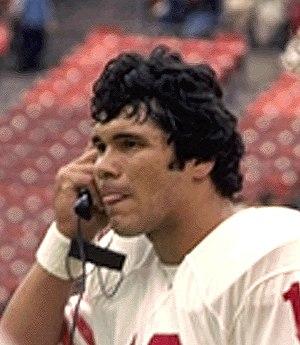
James William « Jim » Plunkett, né le 5 décembre 1947 à San José en Californie, est un joueur américain de football américain ayant évolué au poste de quarterback.